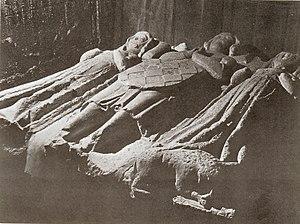
Oissery, Tombeau du Chevalier Jean des Barres (petit-fils de Guillaume II des Barres).
Le Multien est un pays traditionnel du Bassin parisien, répertorié dans la grande région naturelle d'Île-de-France.
Jean des Barres, dit « d'Oissery », né possiblement vers 1230 et mort en 1289 est un chevalier et croisé français.